Raakh (2016 film)

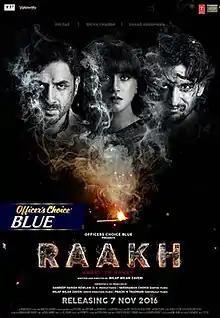

Raakh (English: Ashes) is a 2016 Indian short crime drama film written and directed by Milap Zaveri, starring Vir Das, Richa Chadda and Shaad Randhawa in the lead roles. The film revolves around a man who seeks revenge from the guy who raped and killed his wife. The film was released by T-Series on 7 November 2016.